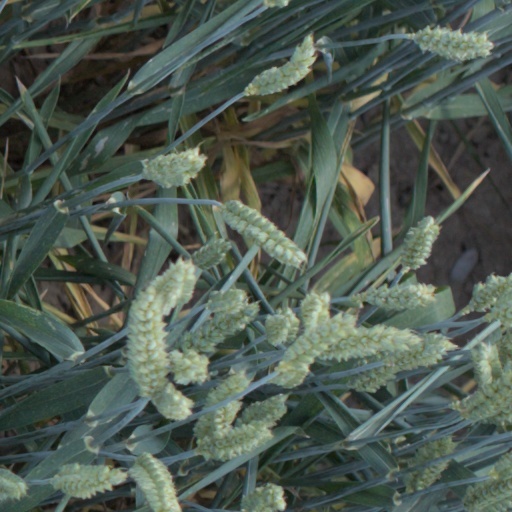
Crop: wheat